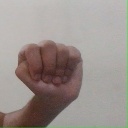
अक्षर: ठ